Tetrahedron

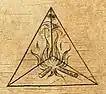
Regular tetrahedron, representing the classical element of fire.

The regular tetrahedron is also one of the five regular Platonic solids, a set of polyhedra in which all of their faces are regular polygons. Known since antiquity, Platonic solids are named after the Greek philosopher Plato, who associated four of those solids with fundamental natural elements. He assigned the regular tetrahedron to the classical element of fire, because its corner is sharpest and most penetrating.